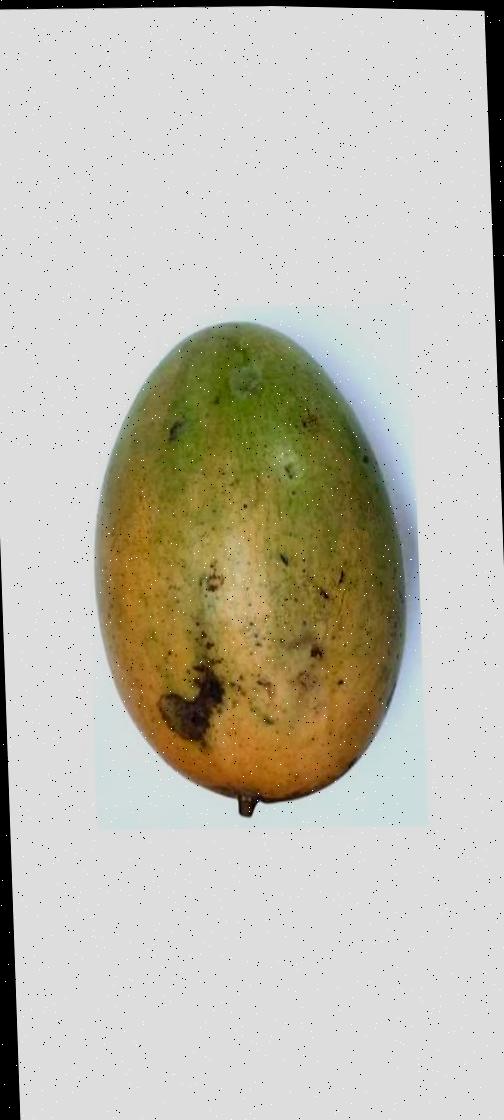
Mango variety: Rupali